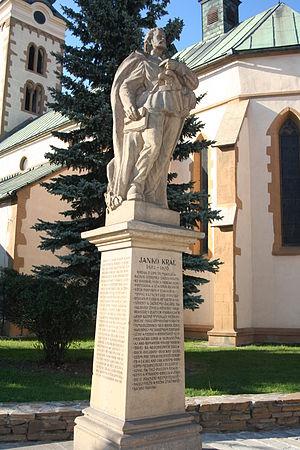
Janko Kráľ est né le 24 avril 1822 à Liptovský Svätý Mikuláš en Slovaquie et mort le 23 mai 1876 à Zlaté Moravce en Slovaquie. Il fut le poète romantique slovaque le plus radical de la génération de Ľudovít Štúr.
Liptovský Mikuláš est une ville du nord de la Slovaquie, sur les rives du Váh. Elle est située dans la Région de Žilina, sur Liptovská kotlina entre les Basses Tatras et les Hautes Tatras. Liptovský Mikuláš est aussi connue comme une ville culturelle où on trouvait de nombreuses guildes de marchands.